Question: Where is the jacket?
Tambaya: Ina rigar?
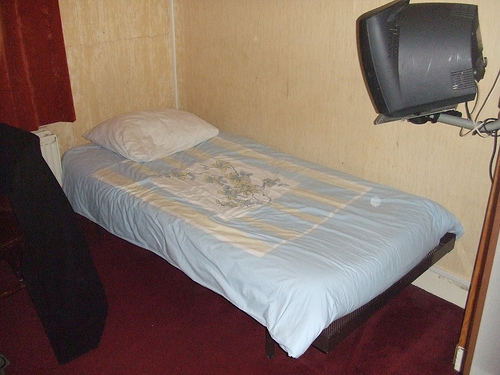
Answer: On the back of the chair.
Amsa: Tana bayan kujera.